Quilt trail

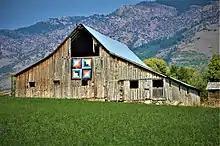
Sunrise and Sunset barn quilt in Richmond, Utah

North Carolina has barn quilt trails in many counties, some formally organized and mapped and others in the development stage at a local level, including in Western Rowan County. Other barn quilt trails include the West Jefferson Barn Quilt Trail, Sampson County Barn Quilt Trail and many others in small towns and counties in both Eastern and Western North Carolina. On July 8, 2019 residents of Mount Ulla installed the largest community barn quilt in the United States on the wall of a local store, West Rowan Farm, Home & Garden. The Mount Ulla Community Barn Quilt measures 500 square feet, twenty square feet larger than the previous title holder, a community barn quilt in Ashland, Kansas.